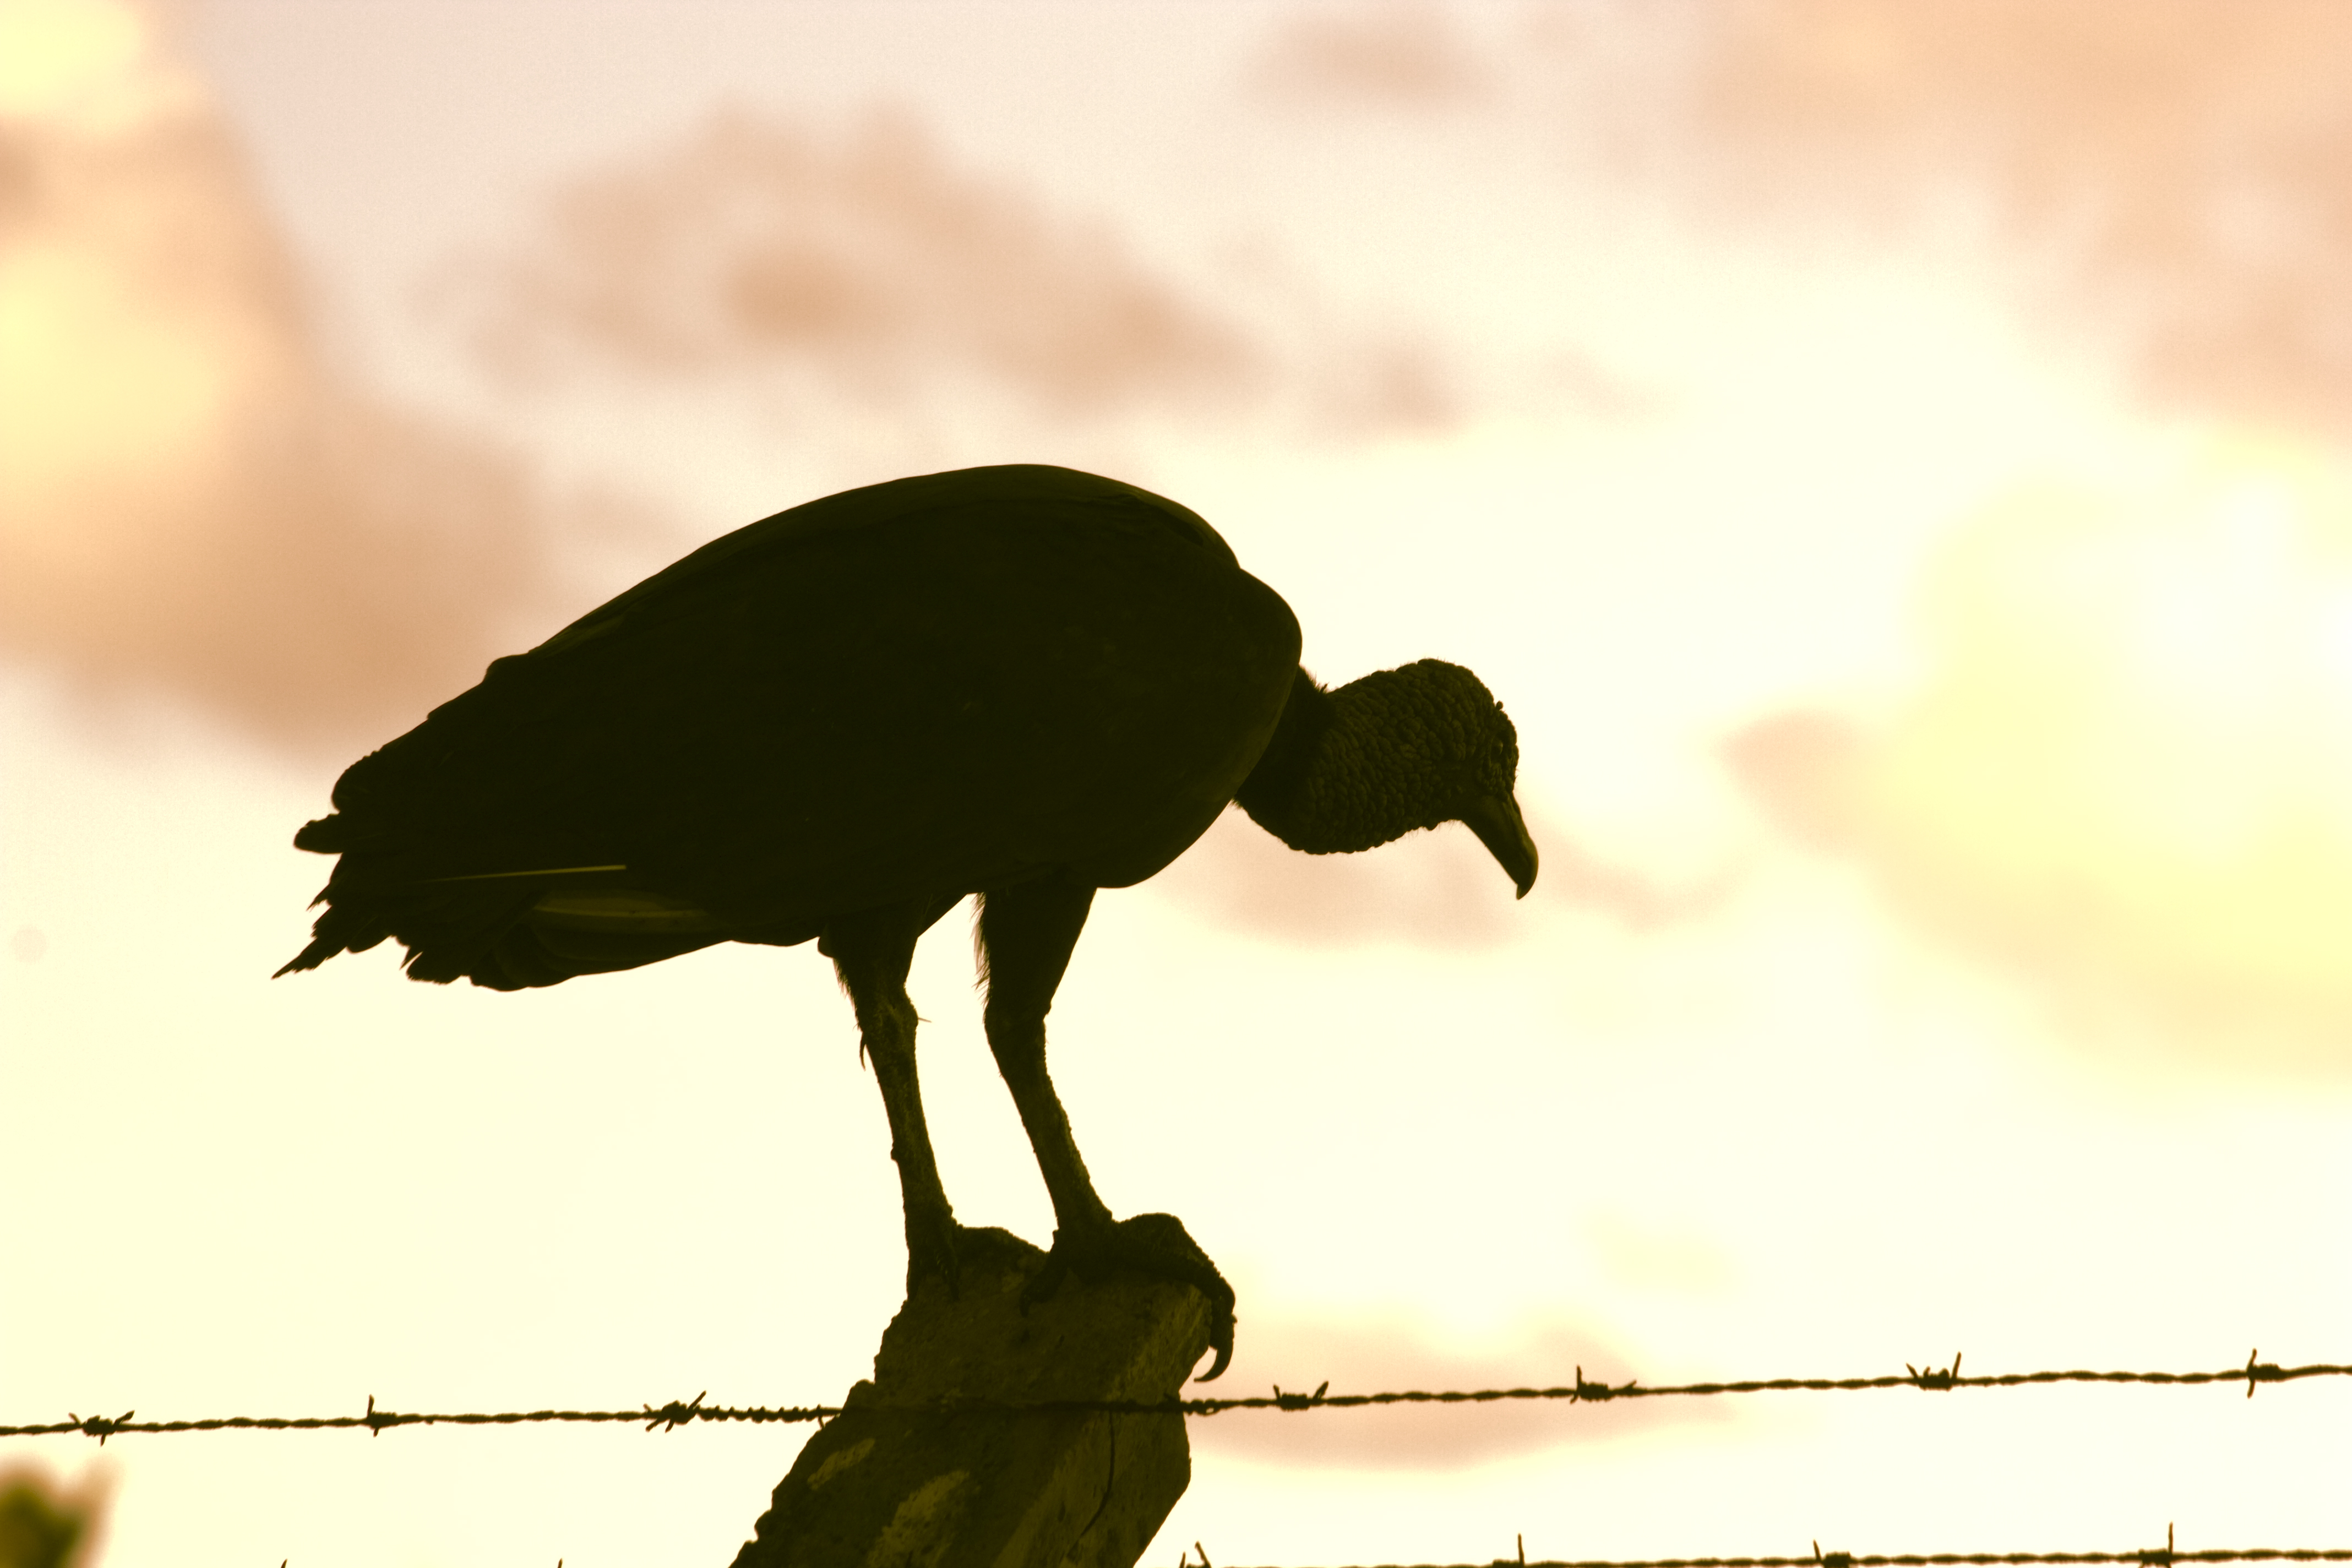
silhouette, bird, fence, sky, reflection, beak, ostrich, fauna, stork, vertebrate, vulture, urubu, ciconiiformes